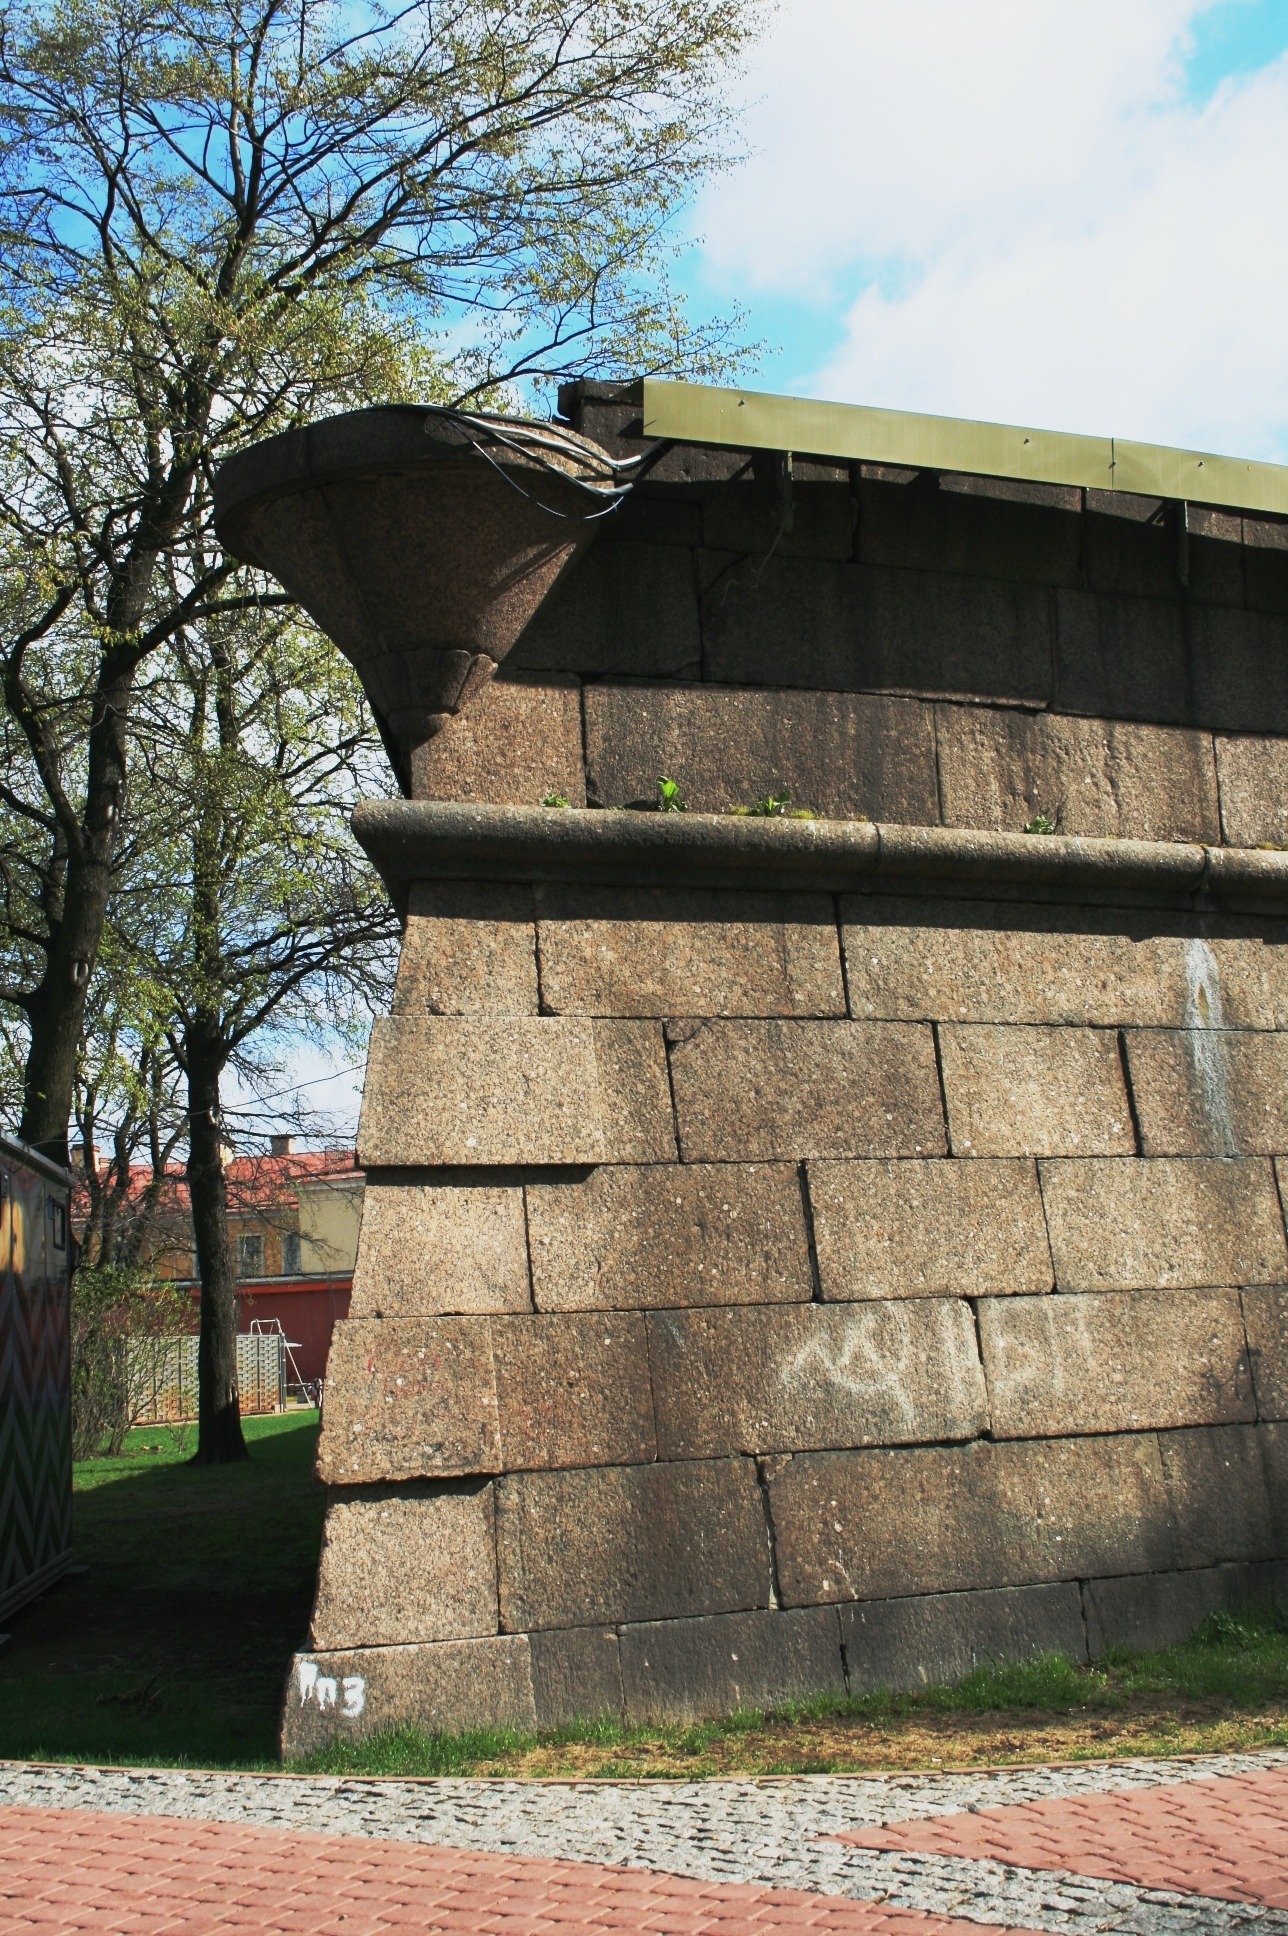
tree, architecture, sky, wall, grey, temple, corner, ruins, tall, protection, strong, defense, parapet, ancient history